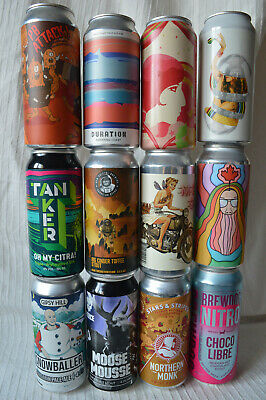
Label: metal